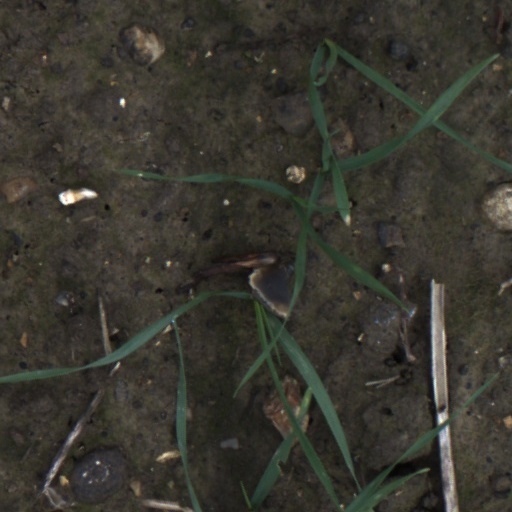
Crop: wheat